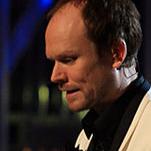
Age: 41